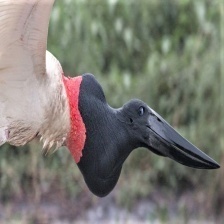
Species: JABIRU
Scientific name: JABIRU MYCTERIA
ImageNet parent category: white_stork